Question: What is under the man?
Tambaya: Menene a ƙasan mutumin?
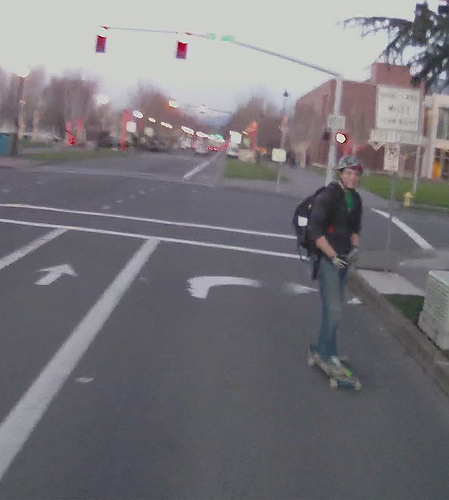
Answer: Skateboard.
Amsa: Allon sulu mai taya.